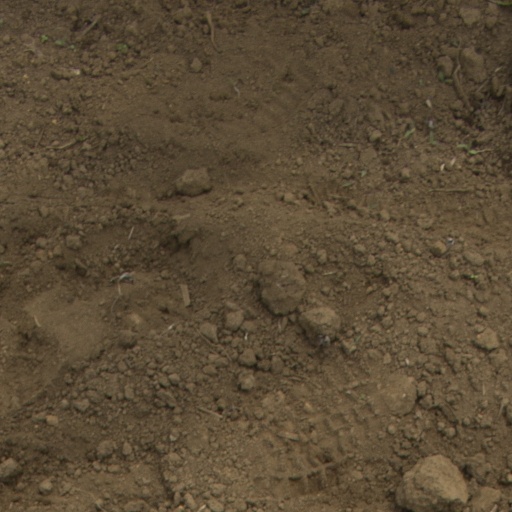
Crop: Jerusalem artichoke